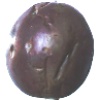
Label: passion_fruit